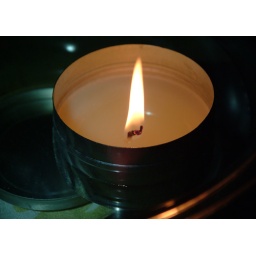
Scented candle floating in a bowl of water